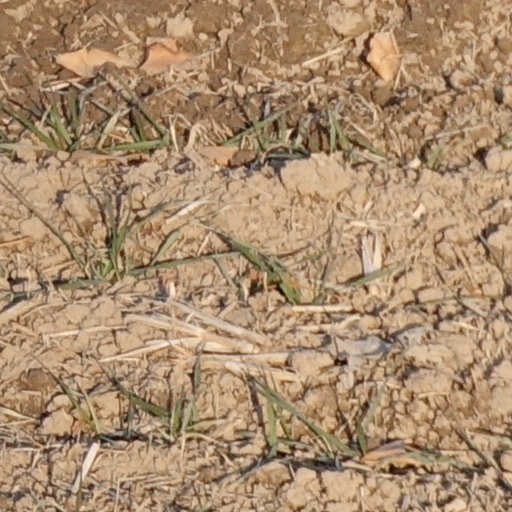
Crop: wheat